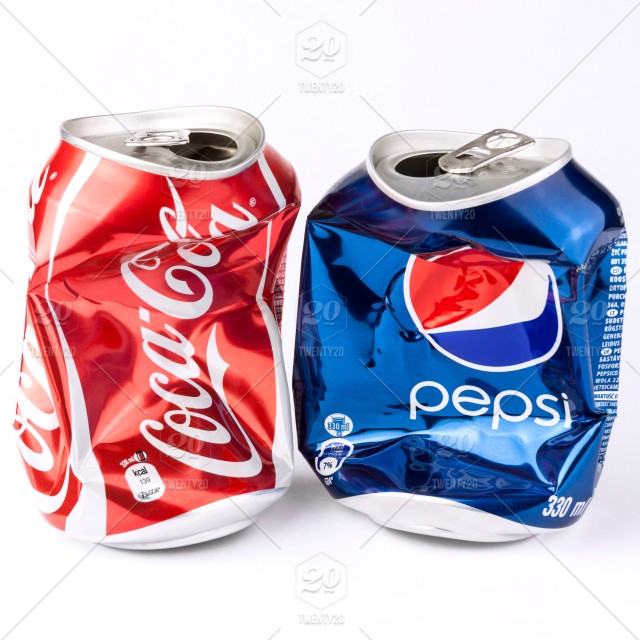
Label: metal